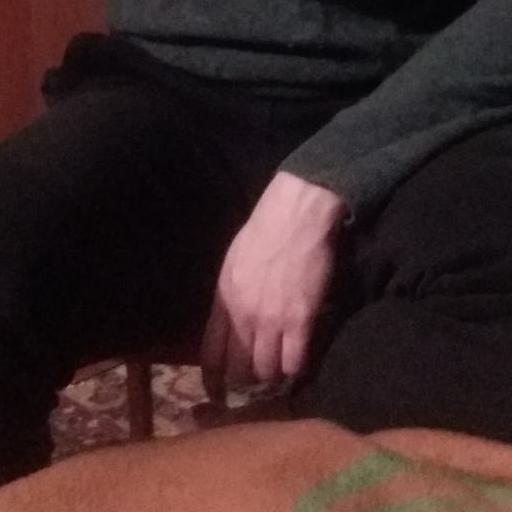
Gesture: no_gesture